Commanders: Attack of the Genos

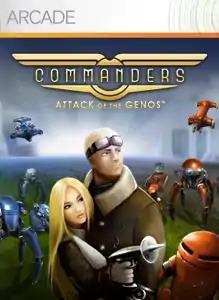

Commanders: Attack of the Genos (known as simply Commanders: Attack!) is a turn-based strategy Xbox Live Arcade game developed by Southend Interactive and published by Vivendi Games for the Xbox 360, featuring strategic troop placement and head-to-head warfare, using such weaponry as missile launchers, bombers and infantry. The game has high-definition graphics featuring a 1930s art deco style look and feel, inspired by "The War of the Worlds".